Newcastle Gaol Museum

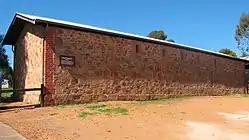
Toodyay Police Stables

The stables opposite the gaol site were constructed in 1891 and remained in use until 1955. The present structure replaced a timber building erected on this site in 1860, which were destroyed by fire. The present building is a single storey stone range with brick quoining and stone window dressings. It has a shallow pitched corrugated iron roof with gables. The façade facing the street is solid stonework with five small high level openings. Restoration of the building began in the 1970s and the stables are currently open as part of the Old Gaol Museum complex.